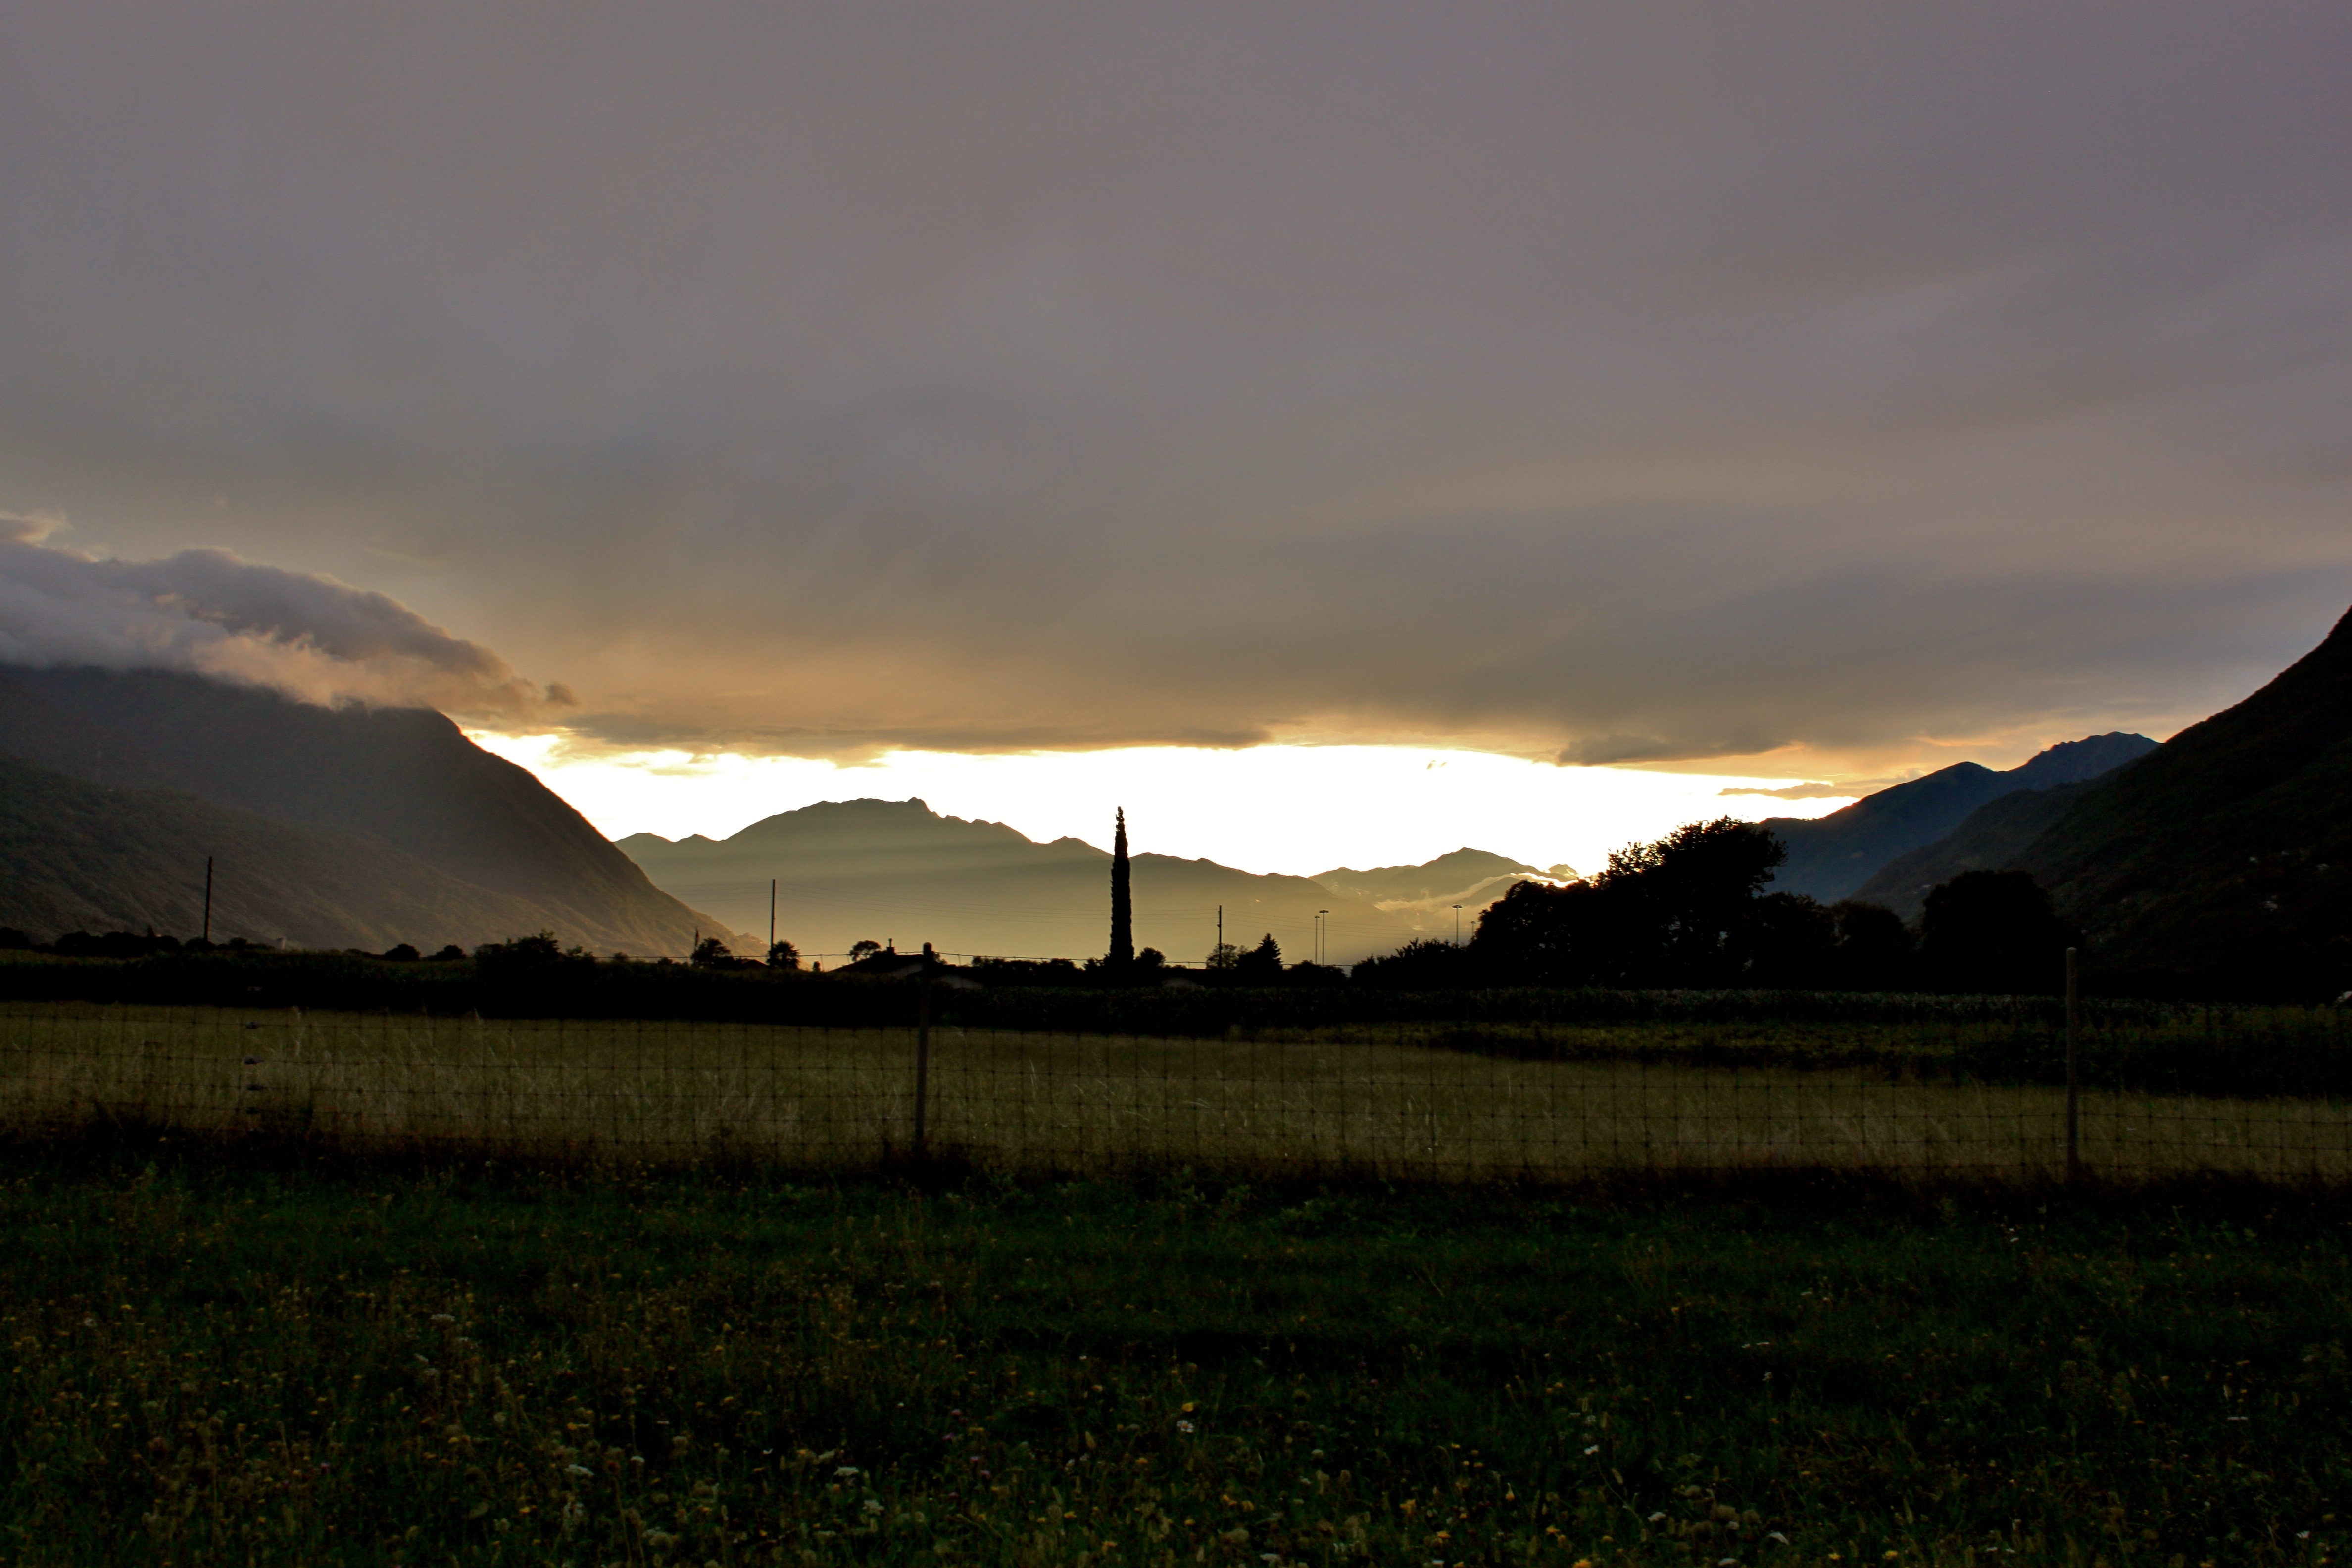
landscape, tree, nature, horizon, mountain, cloud, sky, sun, sunrise, sunset, mist, field, meadow, prairie, sunlight, morning, hill, dawn, dusk, evening, twilight, reflection, italy, plain, loch, rural area, meteorological phenomenon, lake maggiore, atmospheric phenomenon, mountainous landforms